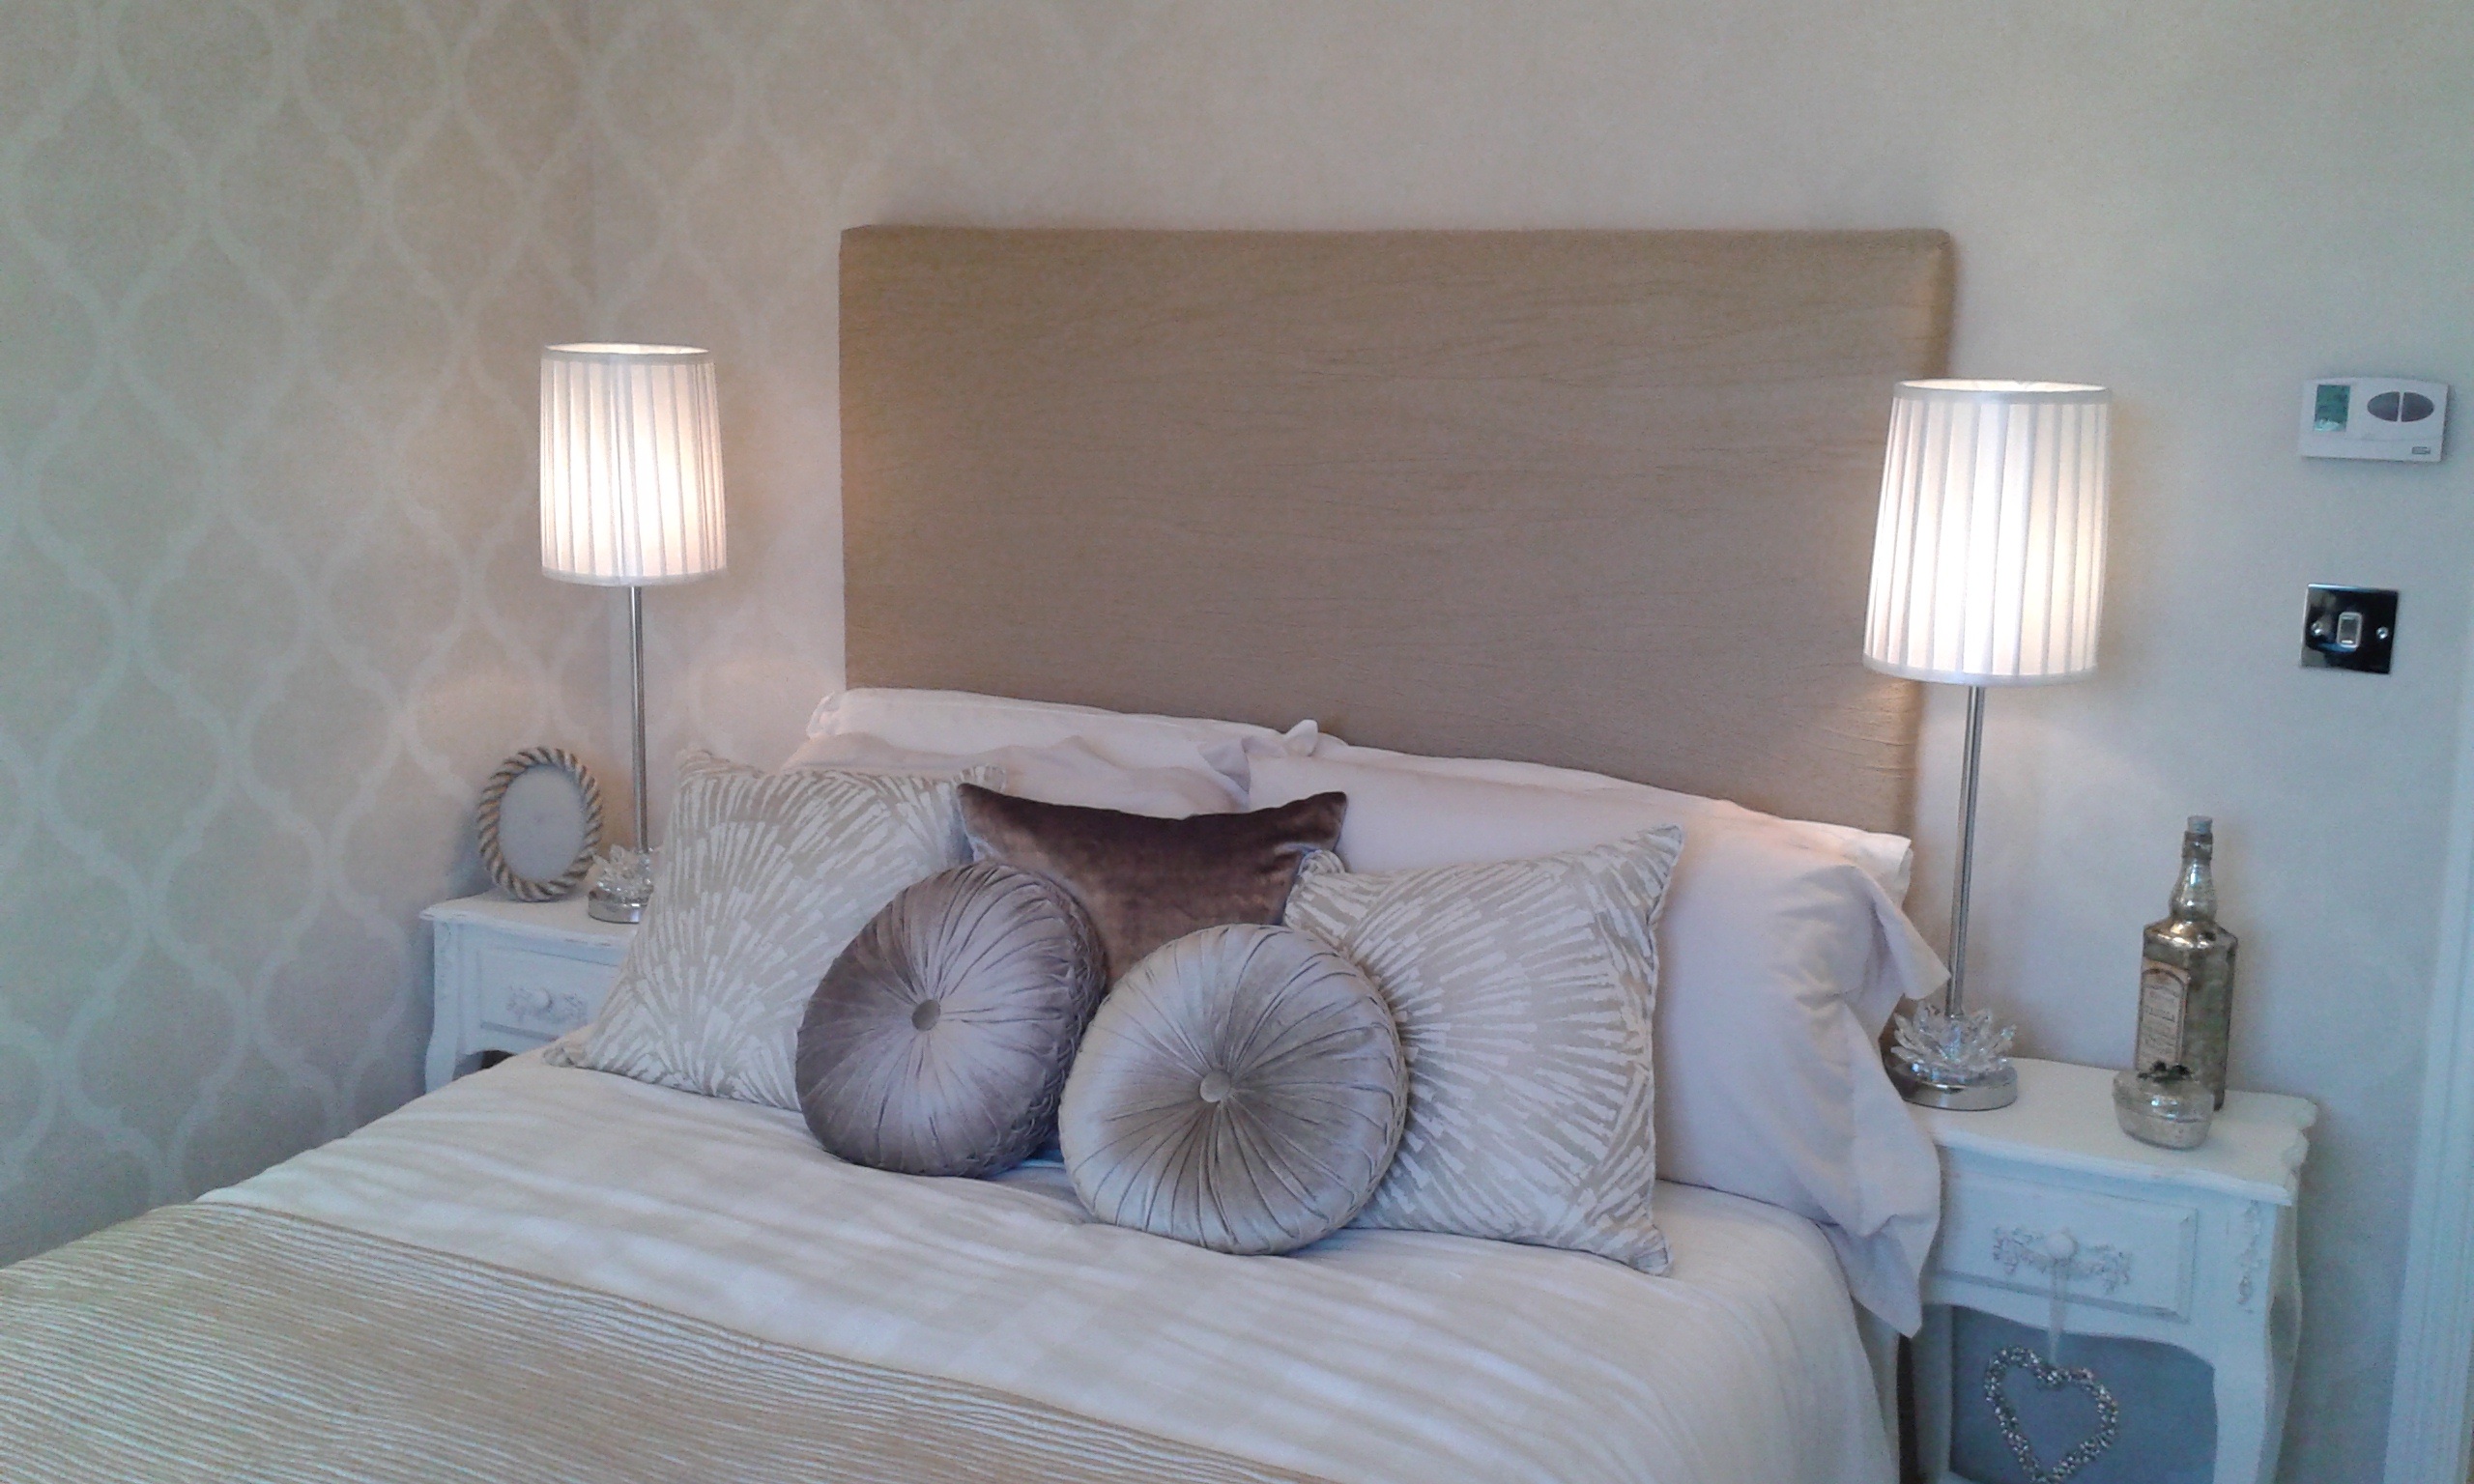
floor, home, cottage, property, living room, furniture, room, pillow, bedroom, decor, apartment, modern, interior design, design, bed, suite, double bed, bedding